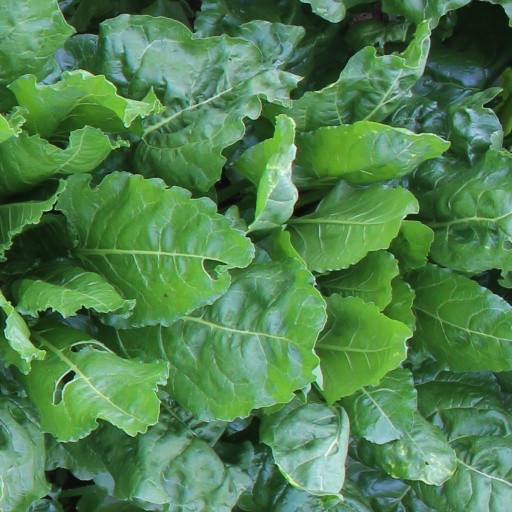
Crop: sugar beet